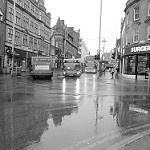
Label: B & W